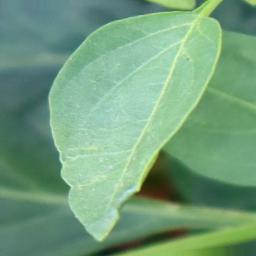
Label: healthy